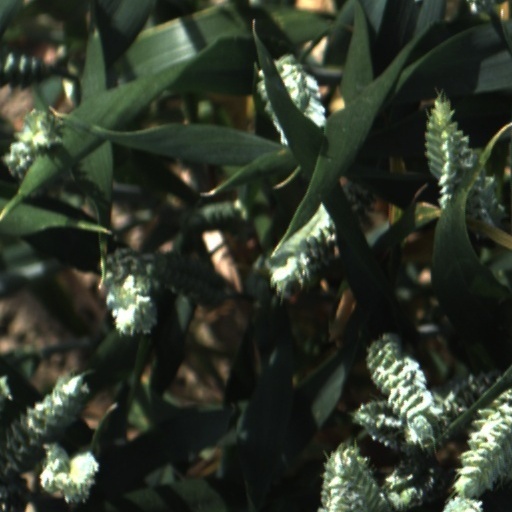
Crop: wheat